Michał Weinzieher

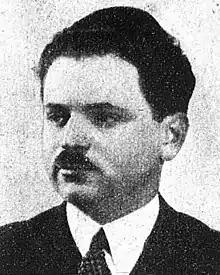
Michał Weinzieher in 1933

Michał Weinzieher (1 June 1903, in Będzin, Russian Empire, Polish lands of the Russian Partition – April 1944, in Kraków) was a Polish-Jewish art historian and art critic, museologist, and separately also a writer on constitutional law (known for his studies of the thought of Leon Petrazycki). He also published several pieces of travel reportage from France, England, and the Soviet Union.